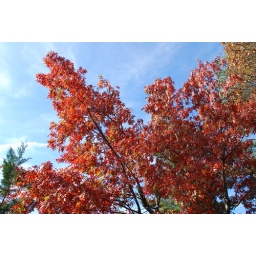
Brilliant red oak leaves under bright sun and clear blue sky.